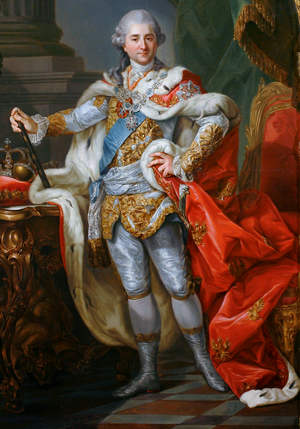
Stanislav Poniatovski af Polen
Stanislav Poniatovski
Stanislaus Augustus.